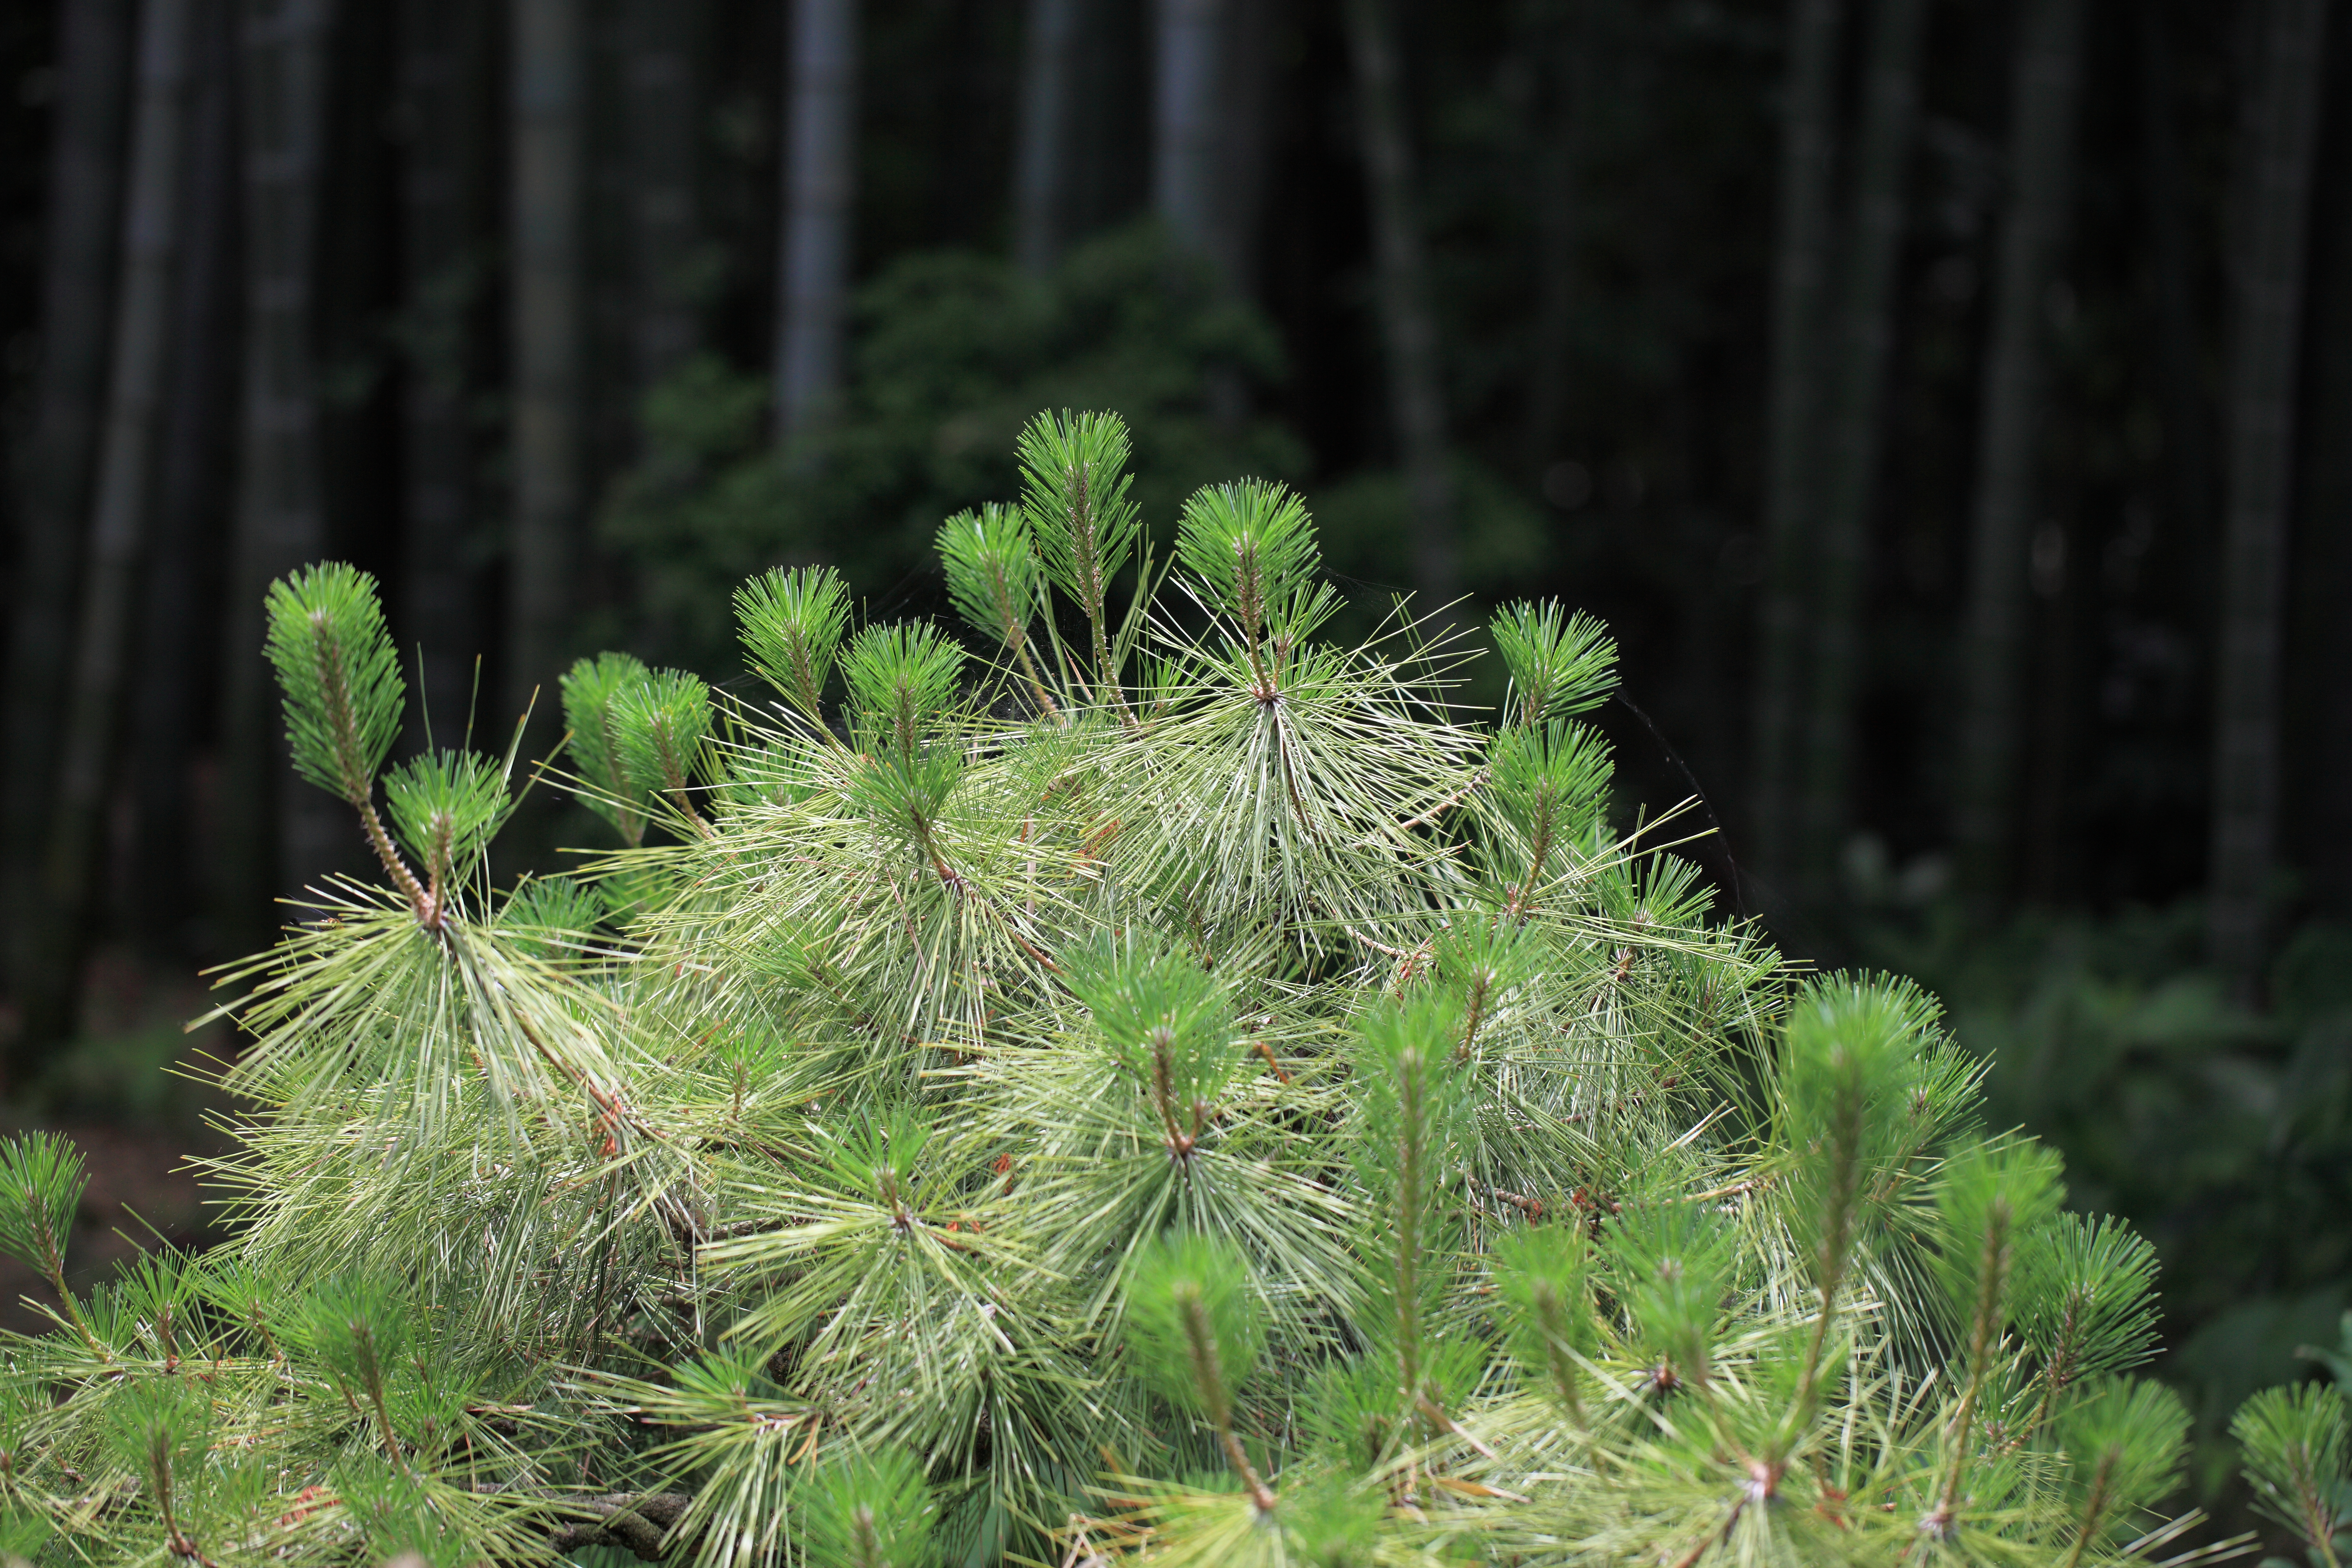
tree, nature, forest, branch, plant, leaf, flower, moss, green, high, evergreen, botany, fir, flora, conifer, cool image, spruce, vegetation, 5d, hires, markii, larch, ecosystem, hi, res, resolution, chiba, noda, takanashi, kamihanawa, biome, pine family, woody plant, temperate coniferous forest, land plant